United States Post Office Department

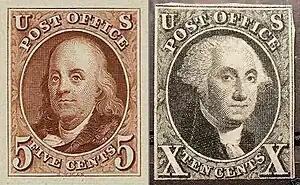
First U.S. postage stamps, authorized by Congress March 3, 1847. Earliest known use of the 5¢ Franklin is July 7, 1847, and the 10¢ Washington is July 2, 1847.

An Act of Congress provided for the issuance of stamps on March 3, 1847, and the postmaster general immediately let a contract to the New York City engraving firm of Rawdon, Wright, Hatch, and Edson. The first stamp issue of the U.S. was offered for sale on July 1, 1847, in New York City, with Boston receiving stamps the following day and other cities thereafter. The 5-cent stamp paid for a letter weighing less than and traveling less than 300 miles, the 10-cent stamp for deliveries to locations greater than 300 miles, or twice the weight deliverable for the 5-cent stamp.